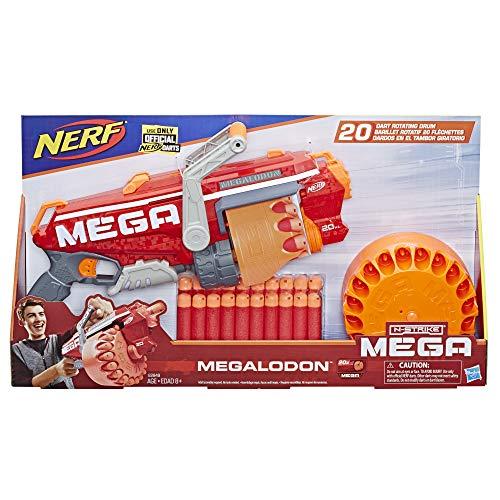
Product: Megalodon Nerf N-Strike Mega Toy Blaster with 20 Official Mega Whistler Darts Includes: Blaster, Drum, 20 Darts, & Instructions
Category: Toys & Games | Sports & Outdoor Play | Blasters & Foam Play
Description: Includes 20 Nerf Mega Whistler darts: Nerf Mega darts are designed for power, tested, and approved for performance and quality, and constructed of durable foam with flexible, hollow tips.
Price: $29.88
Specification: ProductDimensions:4.2x24.5x12.5inches|ItemWeight:2.2pounds|ShippingWeight:3.7pounds(Viewshippingratesandpolicies)|ASIN:B07JXNCCWJ|Itemmodelnumber:E2849|Manufacturerrecommendedage:8yearsandup